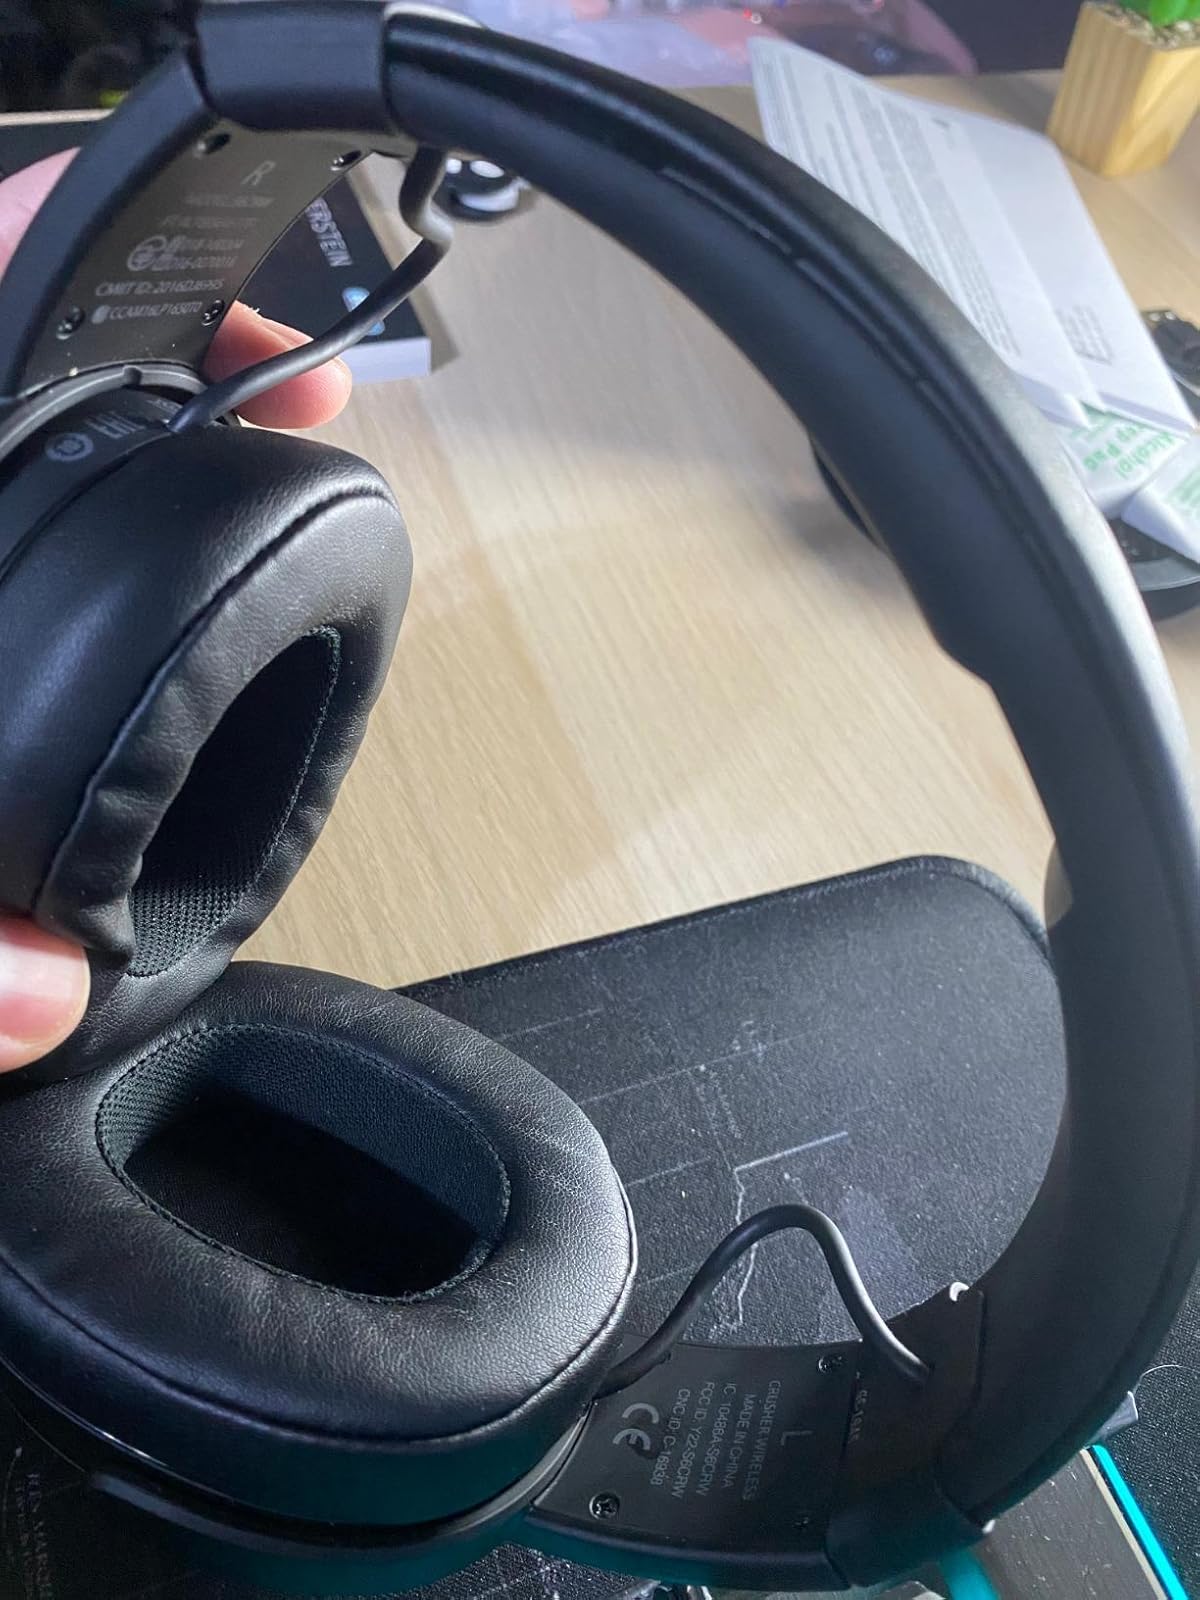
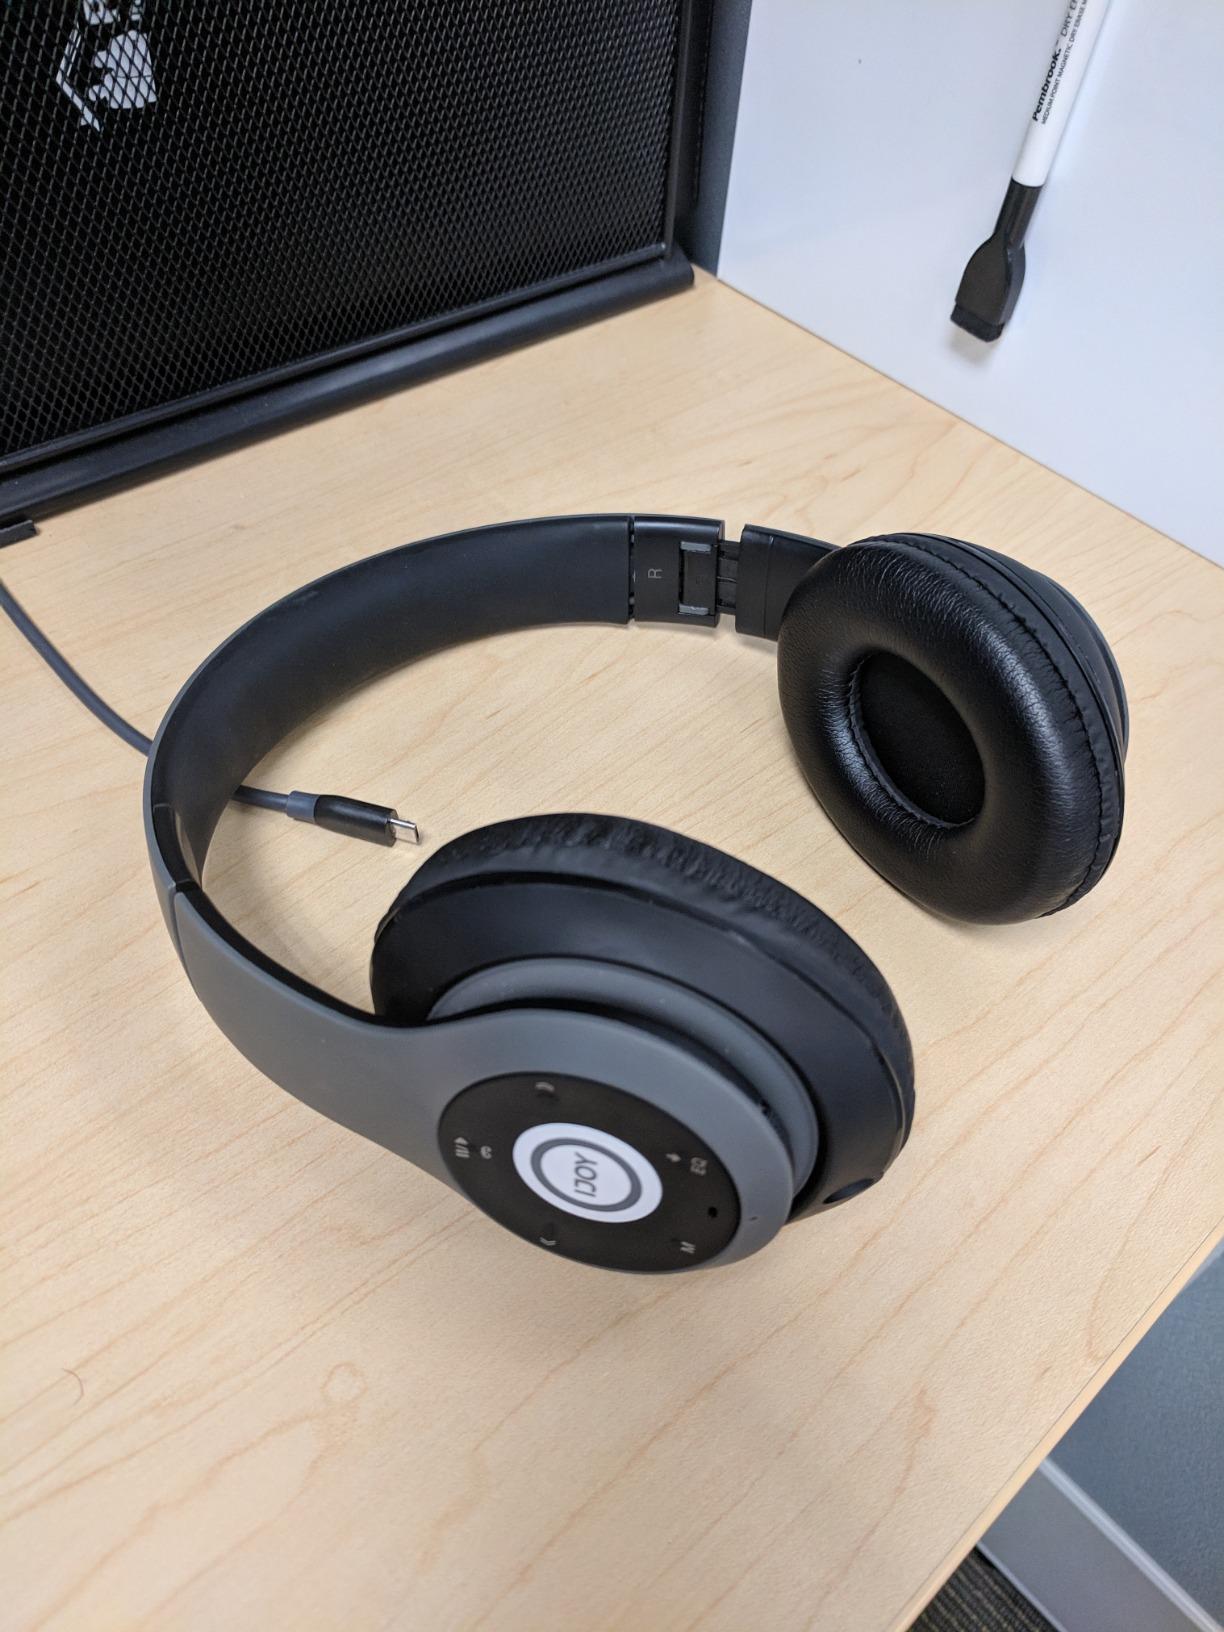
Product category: headphones
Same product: no